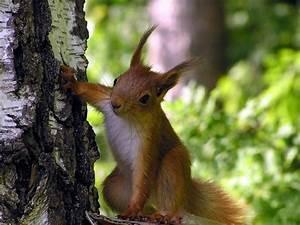
squirrel